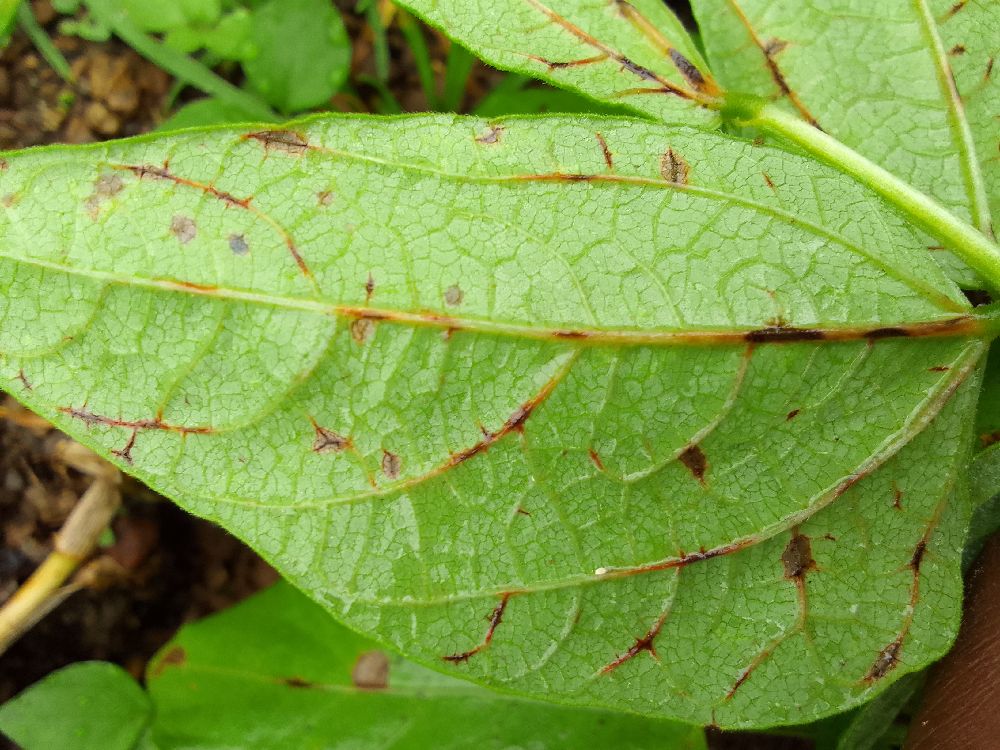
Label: anthracnose